List of aviation accidents and incidents involving CFIT

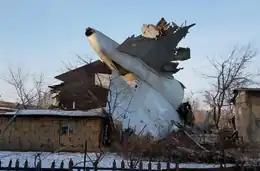
The remainder of the tail lodged into a building

On April 3, 1996, a United States Air Force Boeing CT-43A (Flight IFO-21) crashed on approach to Dubrovnik, Croatia, while on an official trade mission. The aircraft was carrying United States Secretary of Commerce Ron Brown and 34 other people. While attempting an instrument approach to Dubrovnik Airport, the airplane crashed into a mountainside. All aboard died in the crash except one who died en route to a hospital.